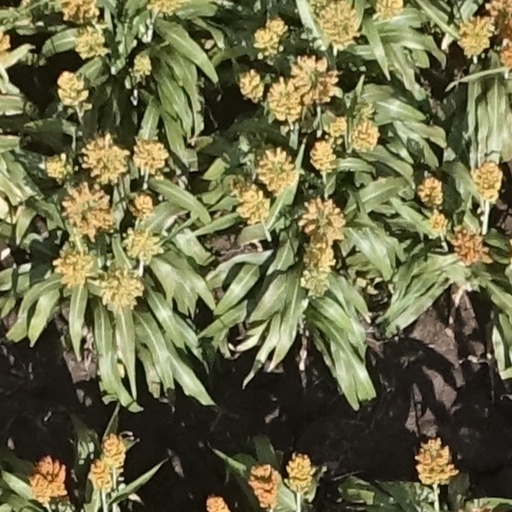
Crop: sorghum